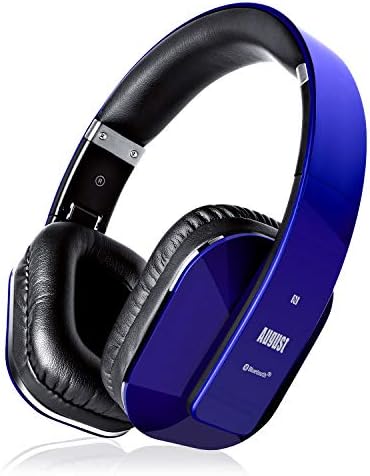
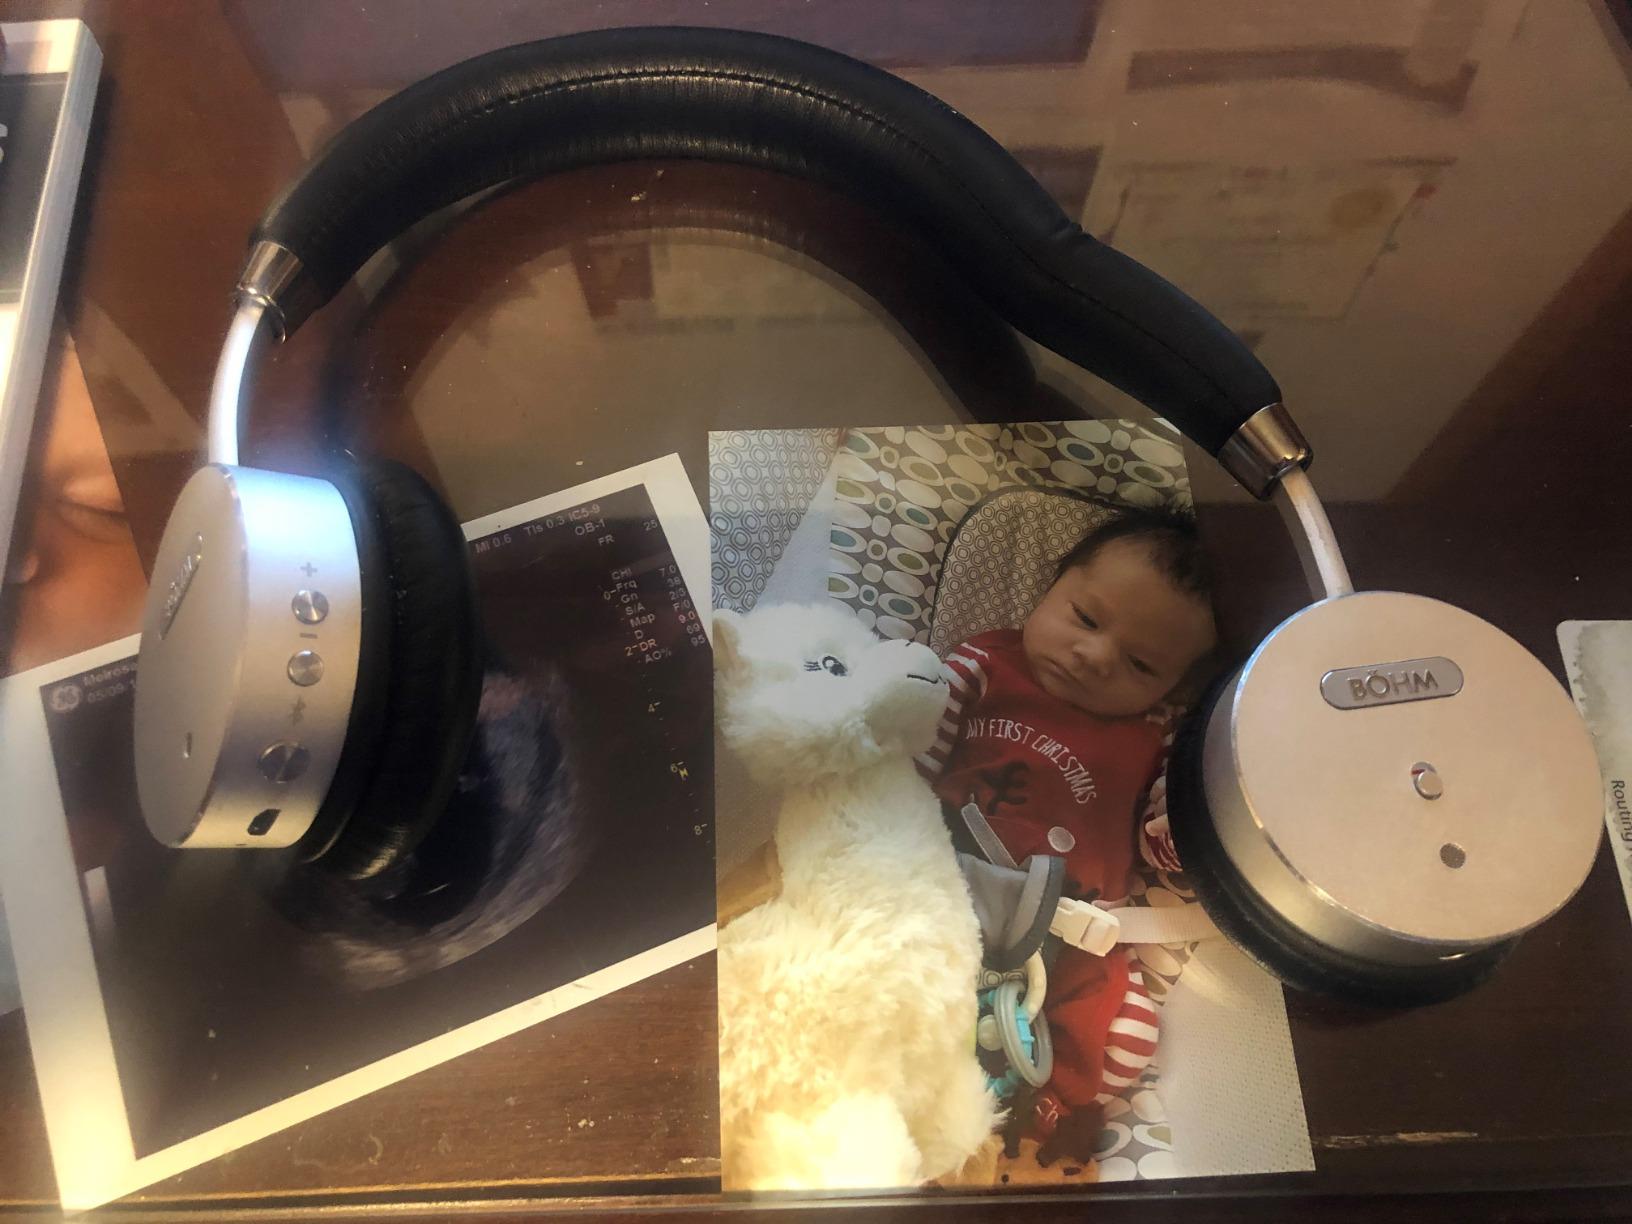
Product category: headphones
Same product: no